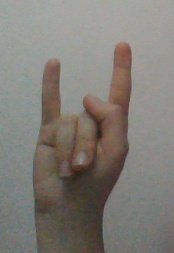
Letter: la